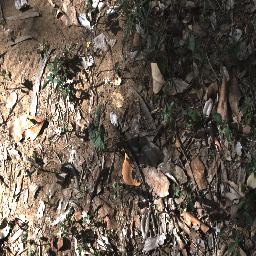
Label: negative